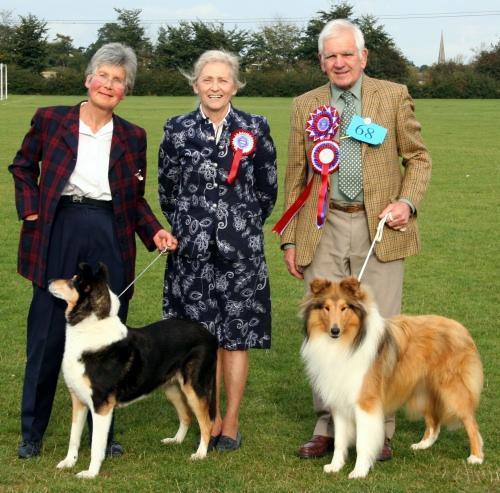
collie